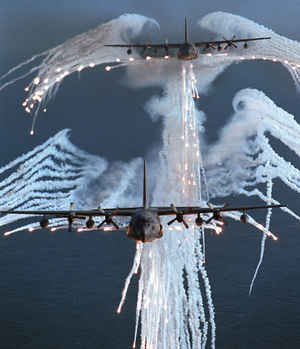
Le Lockheed MC-130 est un avion militaire américain destiné à soutenir l'action des forces spéciales par des missions d'infiltrations et d'exfiltration loin derrière les lignes ennemies. C'est une variante de l'avion de transport Lockheed C-130 Hercules.